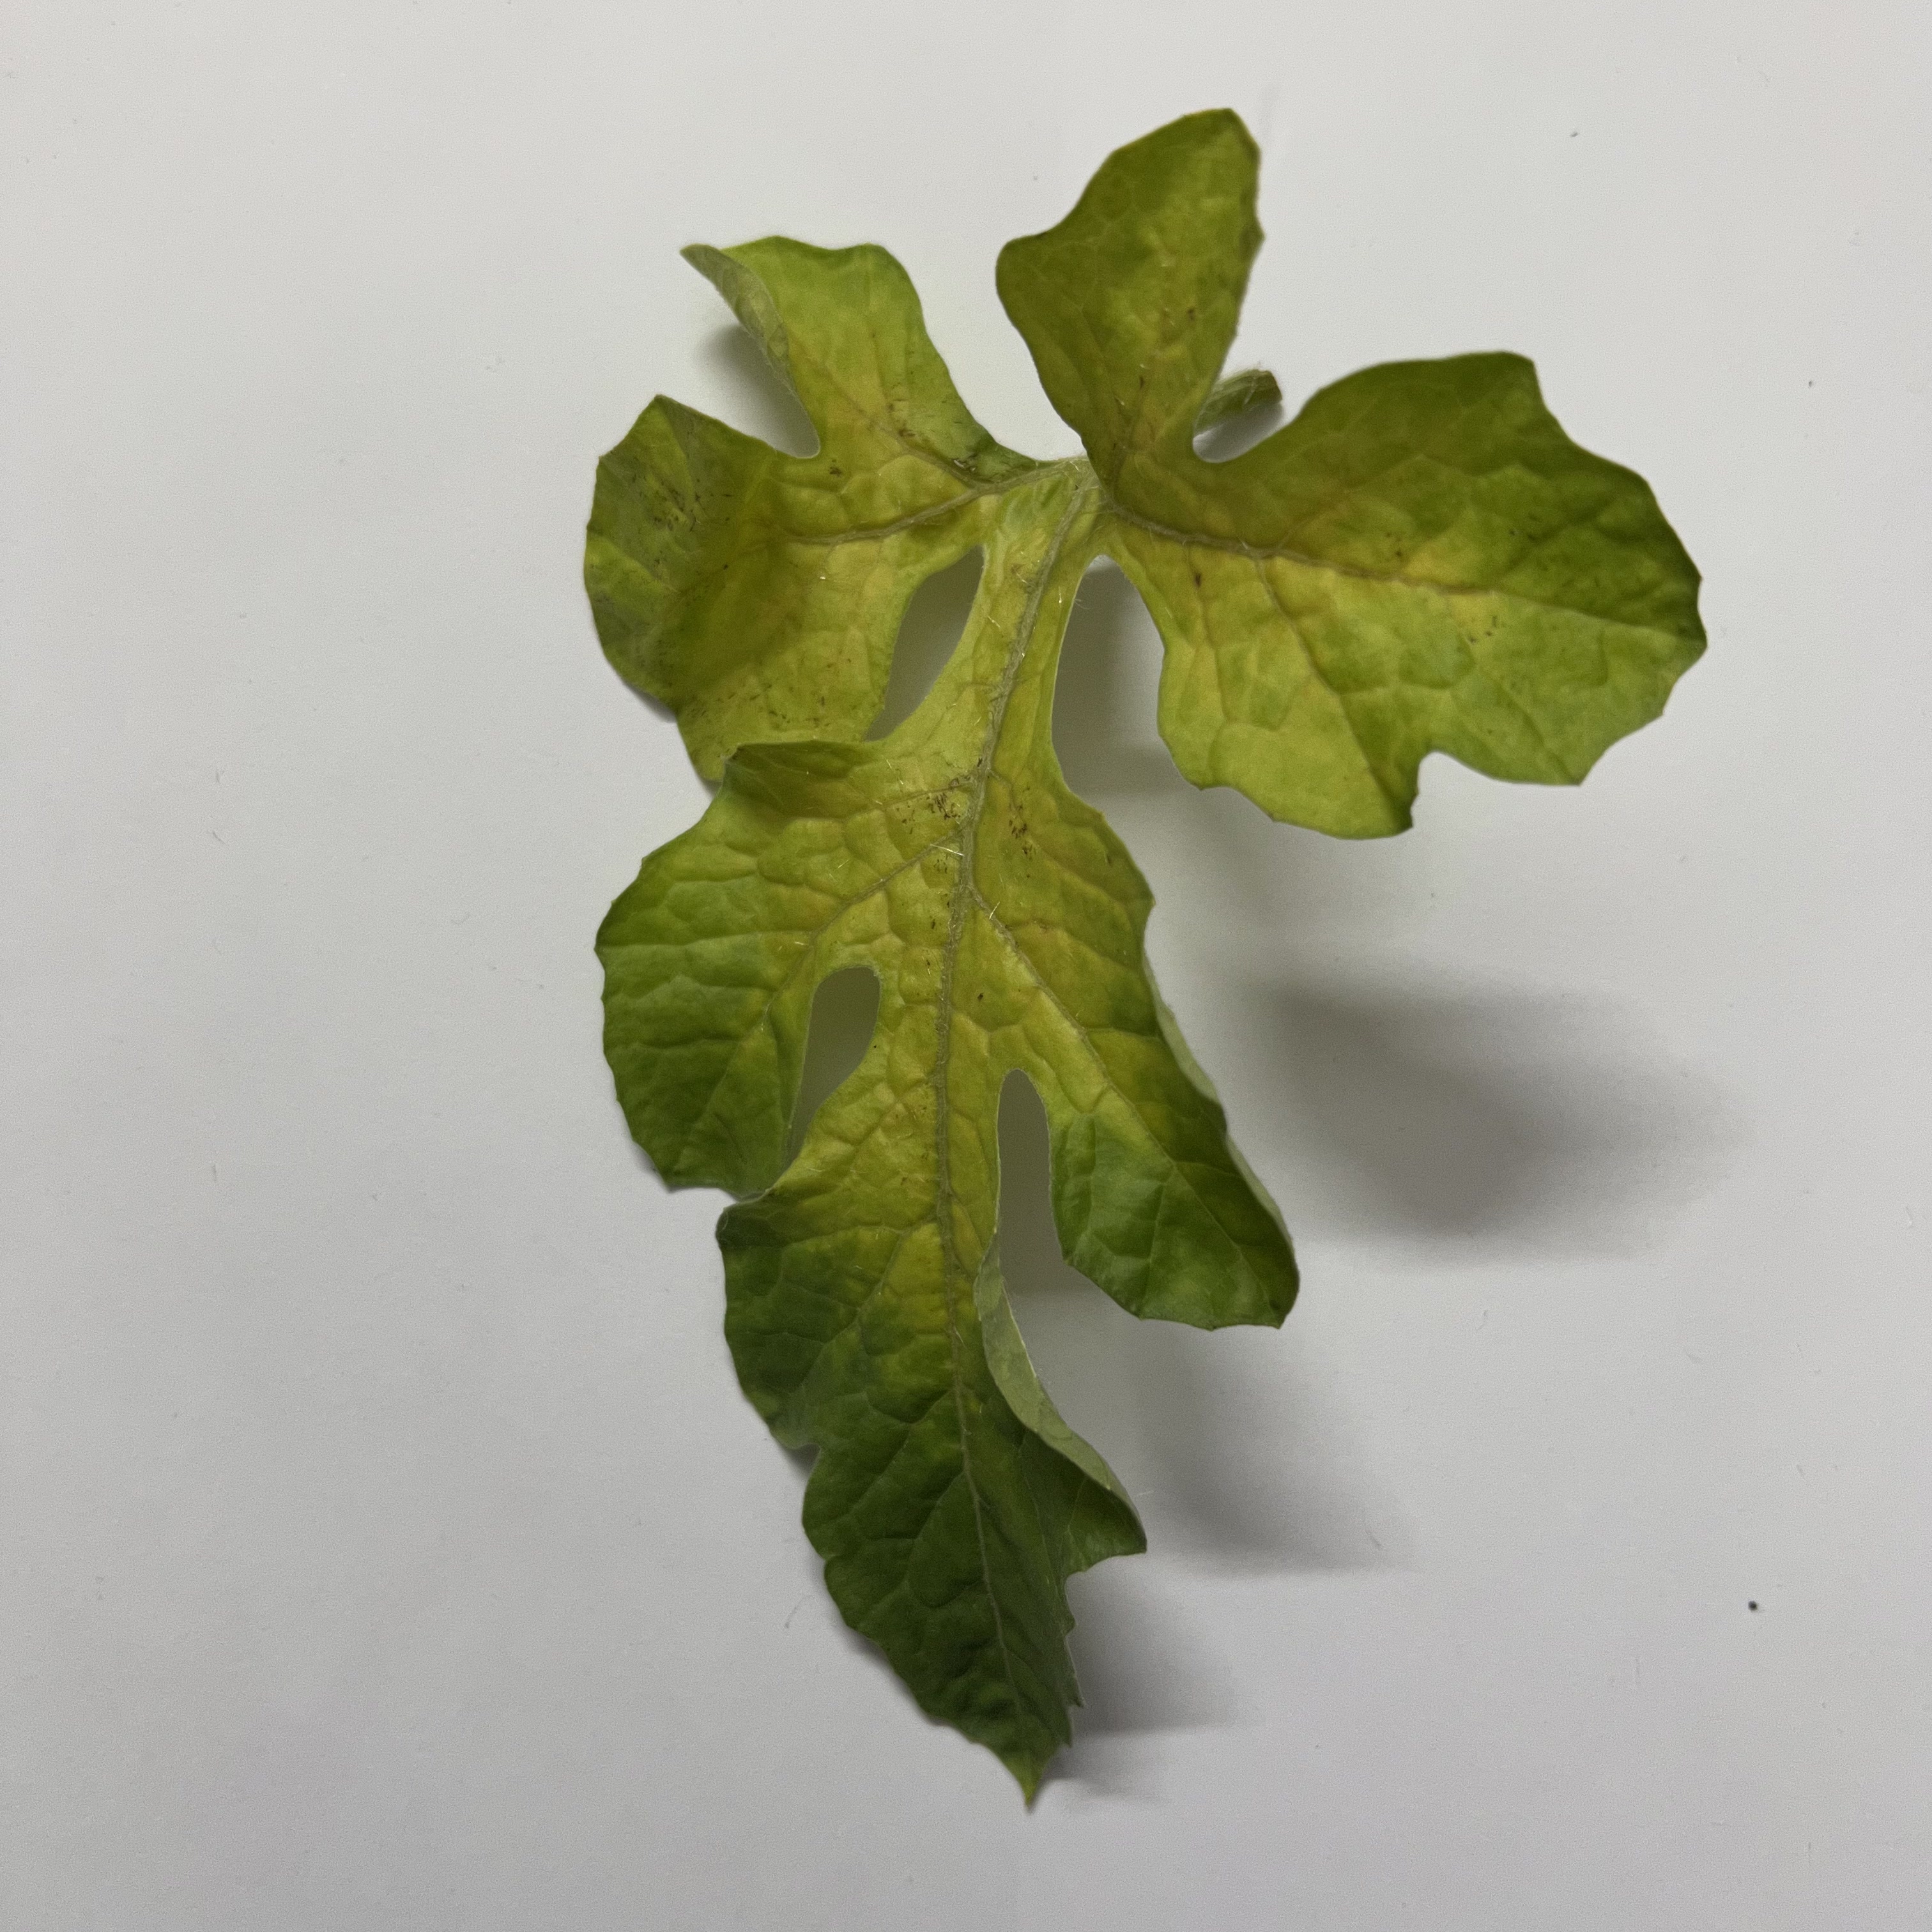
Label: Mosaic_Virus